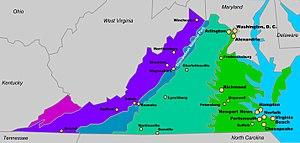
La Virginie, officiellement le Commonwealth de Virginie est un État des États-Unis. Il s'agit de l'un des quatre États des États-Unis à porter le titre de Commonwealth. Historiquement rattaché au Sud des États-Unis, sa capitale actuelle est Richmond. Il est limitrophe, au nord, du Maryland et du district de Columbia, au sud, de la Caroline du Nord et du Tennessee, à l'ouest, du Kentucky et de la Virginie-Occidentale, et est bordée à l'est par la baie de Chesapeake et l'océan Atlantique.